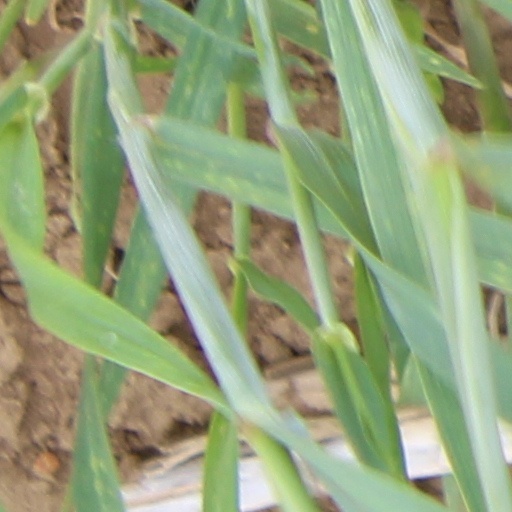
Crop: wheat